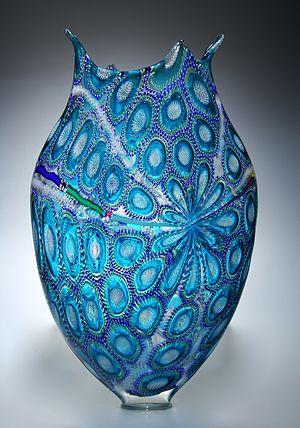
L'art verrier consiste en la création d’œuvres d'art réalisées entièrement ou principalement en verre. Leur taille est variable : de l’œuvre monumentale ou de l'installation artistique jusqu'aux tentures ou fenêtres, en passant par les œuvres d'atelier ou d'usine, parmi lesquelles on compte bijoux et couverts.